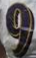
Number: 9